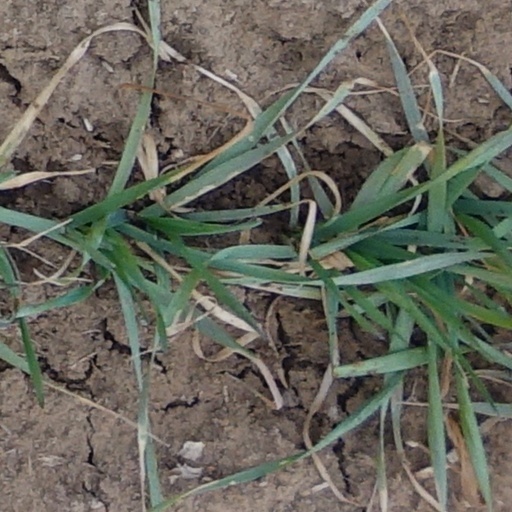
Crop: wheat